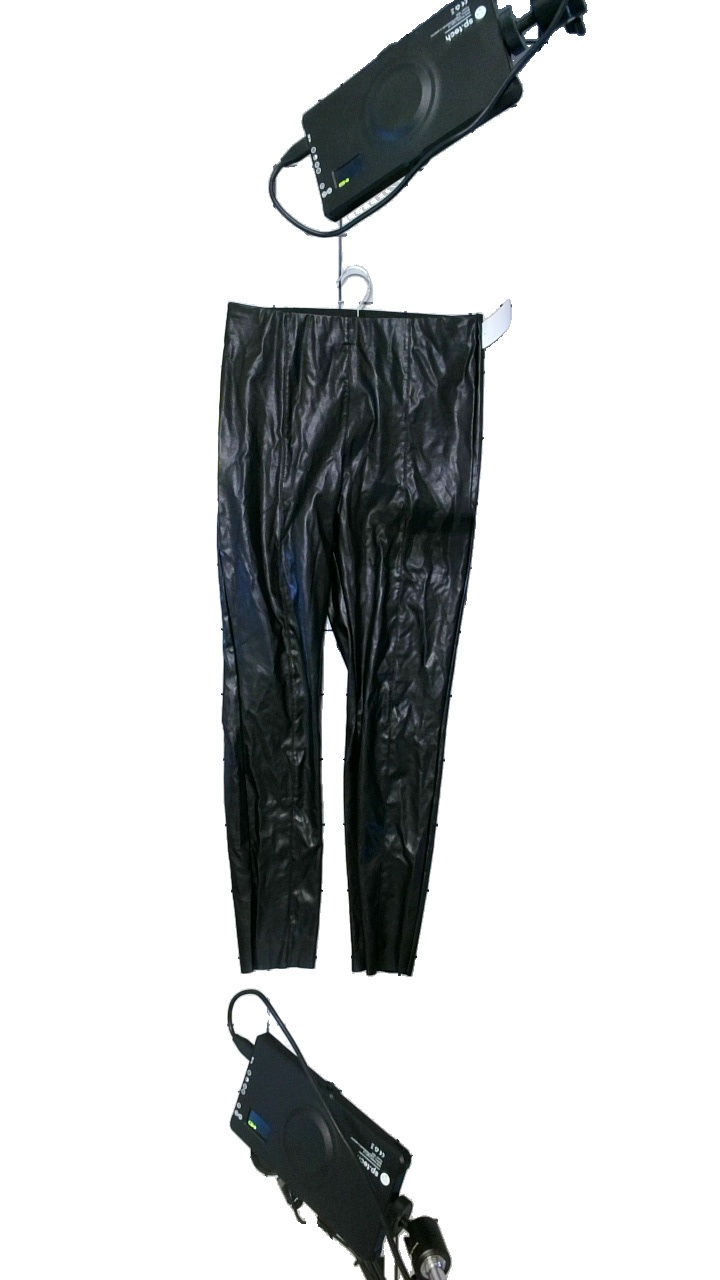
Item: Trousers (Ladies)
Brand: H&m
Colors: Black
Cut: Regular
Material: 100%Polyester
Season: All
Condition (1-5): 4
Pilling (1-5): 5
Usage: Reuse
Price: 100-150